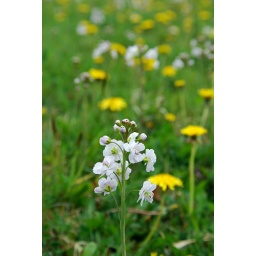
flowers in a field